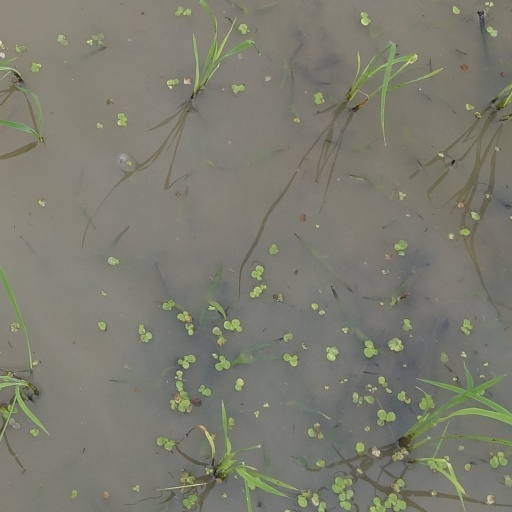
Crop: rice